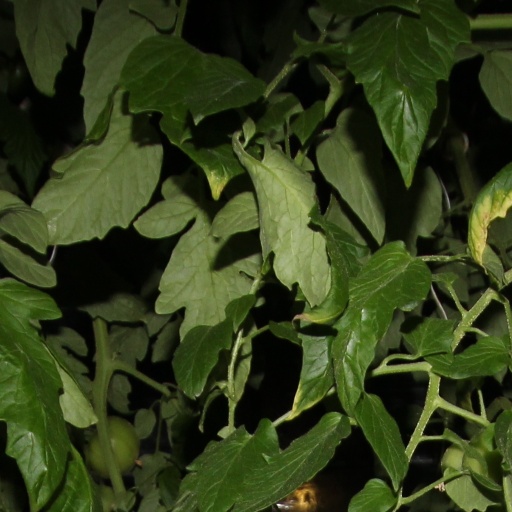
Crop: tomato